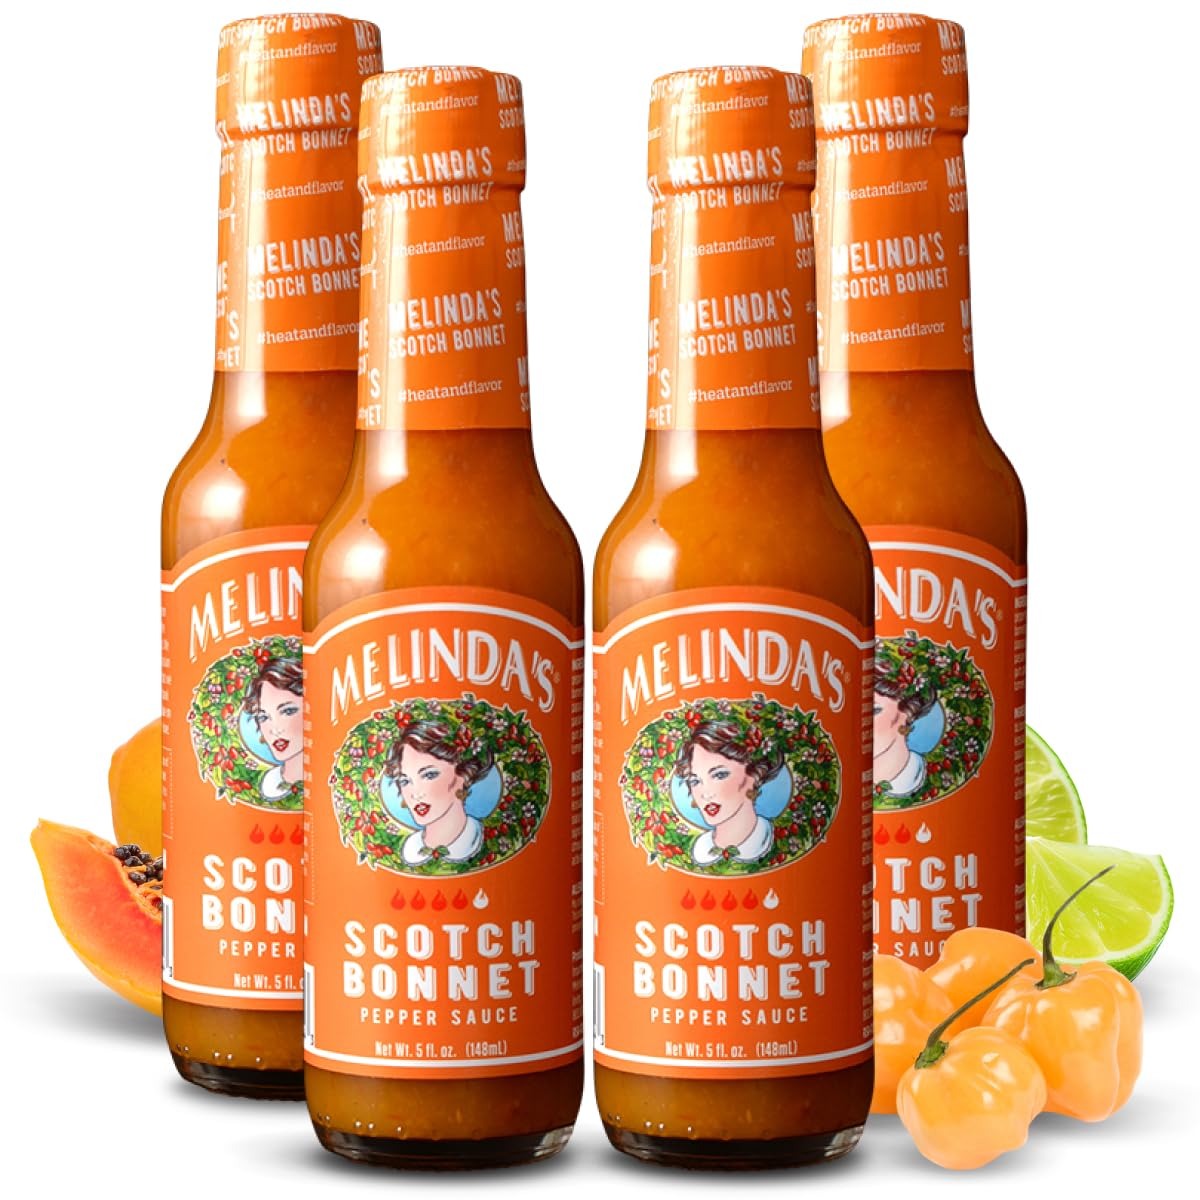
Item Name: Melinda’s Scotch Bonnet Hot Sauce - Gourmet Scotch Bonnet Pepper Sauce - Made with Fresh Peppers, Carrots, Papaya & Lime Juice - Keto, Vegan, Gluten Free - 5oz, 4 Pack
Bullet Point 1: TURN UP THE HEAT: The fiery but sweet cousin to our traditional Habanero pepper sauce, with papaya and passion fruit to balance the intense West Indies heat.
Bullet Point 2: SET YOUR MOUTH ON FLAVOR: You want fire? That’s easy. Anyone can strike a match, but few can strike a balance. Our scotch bonnet sauce is a spicy 4 out of 5 heat level combined with a complex blend of spice, acidity, and tropical fruit flavor that packs a punch of sizzling heat without losing out on its deep flavor. Just use a dash. Seriously, just a dash. And don’t say we didn’t warn you.
Bullet Point 3: WHOLE, FRESH INGREDIENTS: Real ingredients like papaya, passionfruit, carrot, garlic, onion, and lime juice plus the best peppers on the planet, Melinda’s crafts their hot sauces with whole, fresh ingredients for people who care about those kinds of things. Perfect for the heat lovers who love a little sweet with their spice.
Bullet Point 4: LEVELED UP FOOD, EVERYDAY PRICE: Level up your favorite dish with a spicy kick from Melinda’s Scotch Bonnet Hot Sauce! This spicy sauce enhances the flavor and turns up the heat on whatever you are eating right now. It’s surprisingly versatile; superb in Bloody Mary’s or on bloody well everything.
Bullet Point 5: MADE THE MELINDA’S WAY: At Melinda’s, our philosophy is simple: heat and flavor mean everything. We pride ourselves on striking that perfect balance of heat and flavor in every sauce we make so that you can have an eating experience unlike any other.
Value: 20.0
Unit: Fl Oz

Price: 11.45